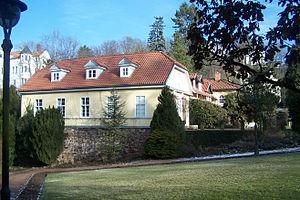
La chartreuse d'Eisenach était un monastère allemand de l'ordre des Chartreux à Eisenach en Thuringe qui a été actif de 1378 à 1525. Ses bâtiments ont disparu.